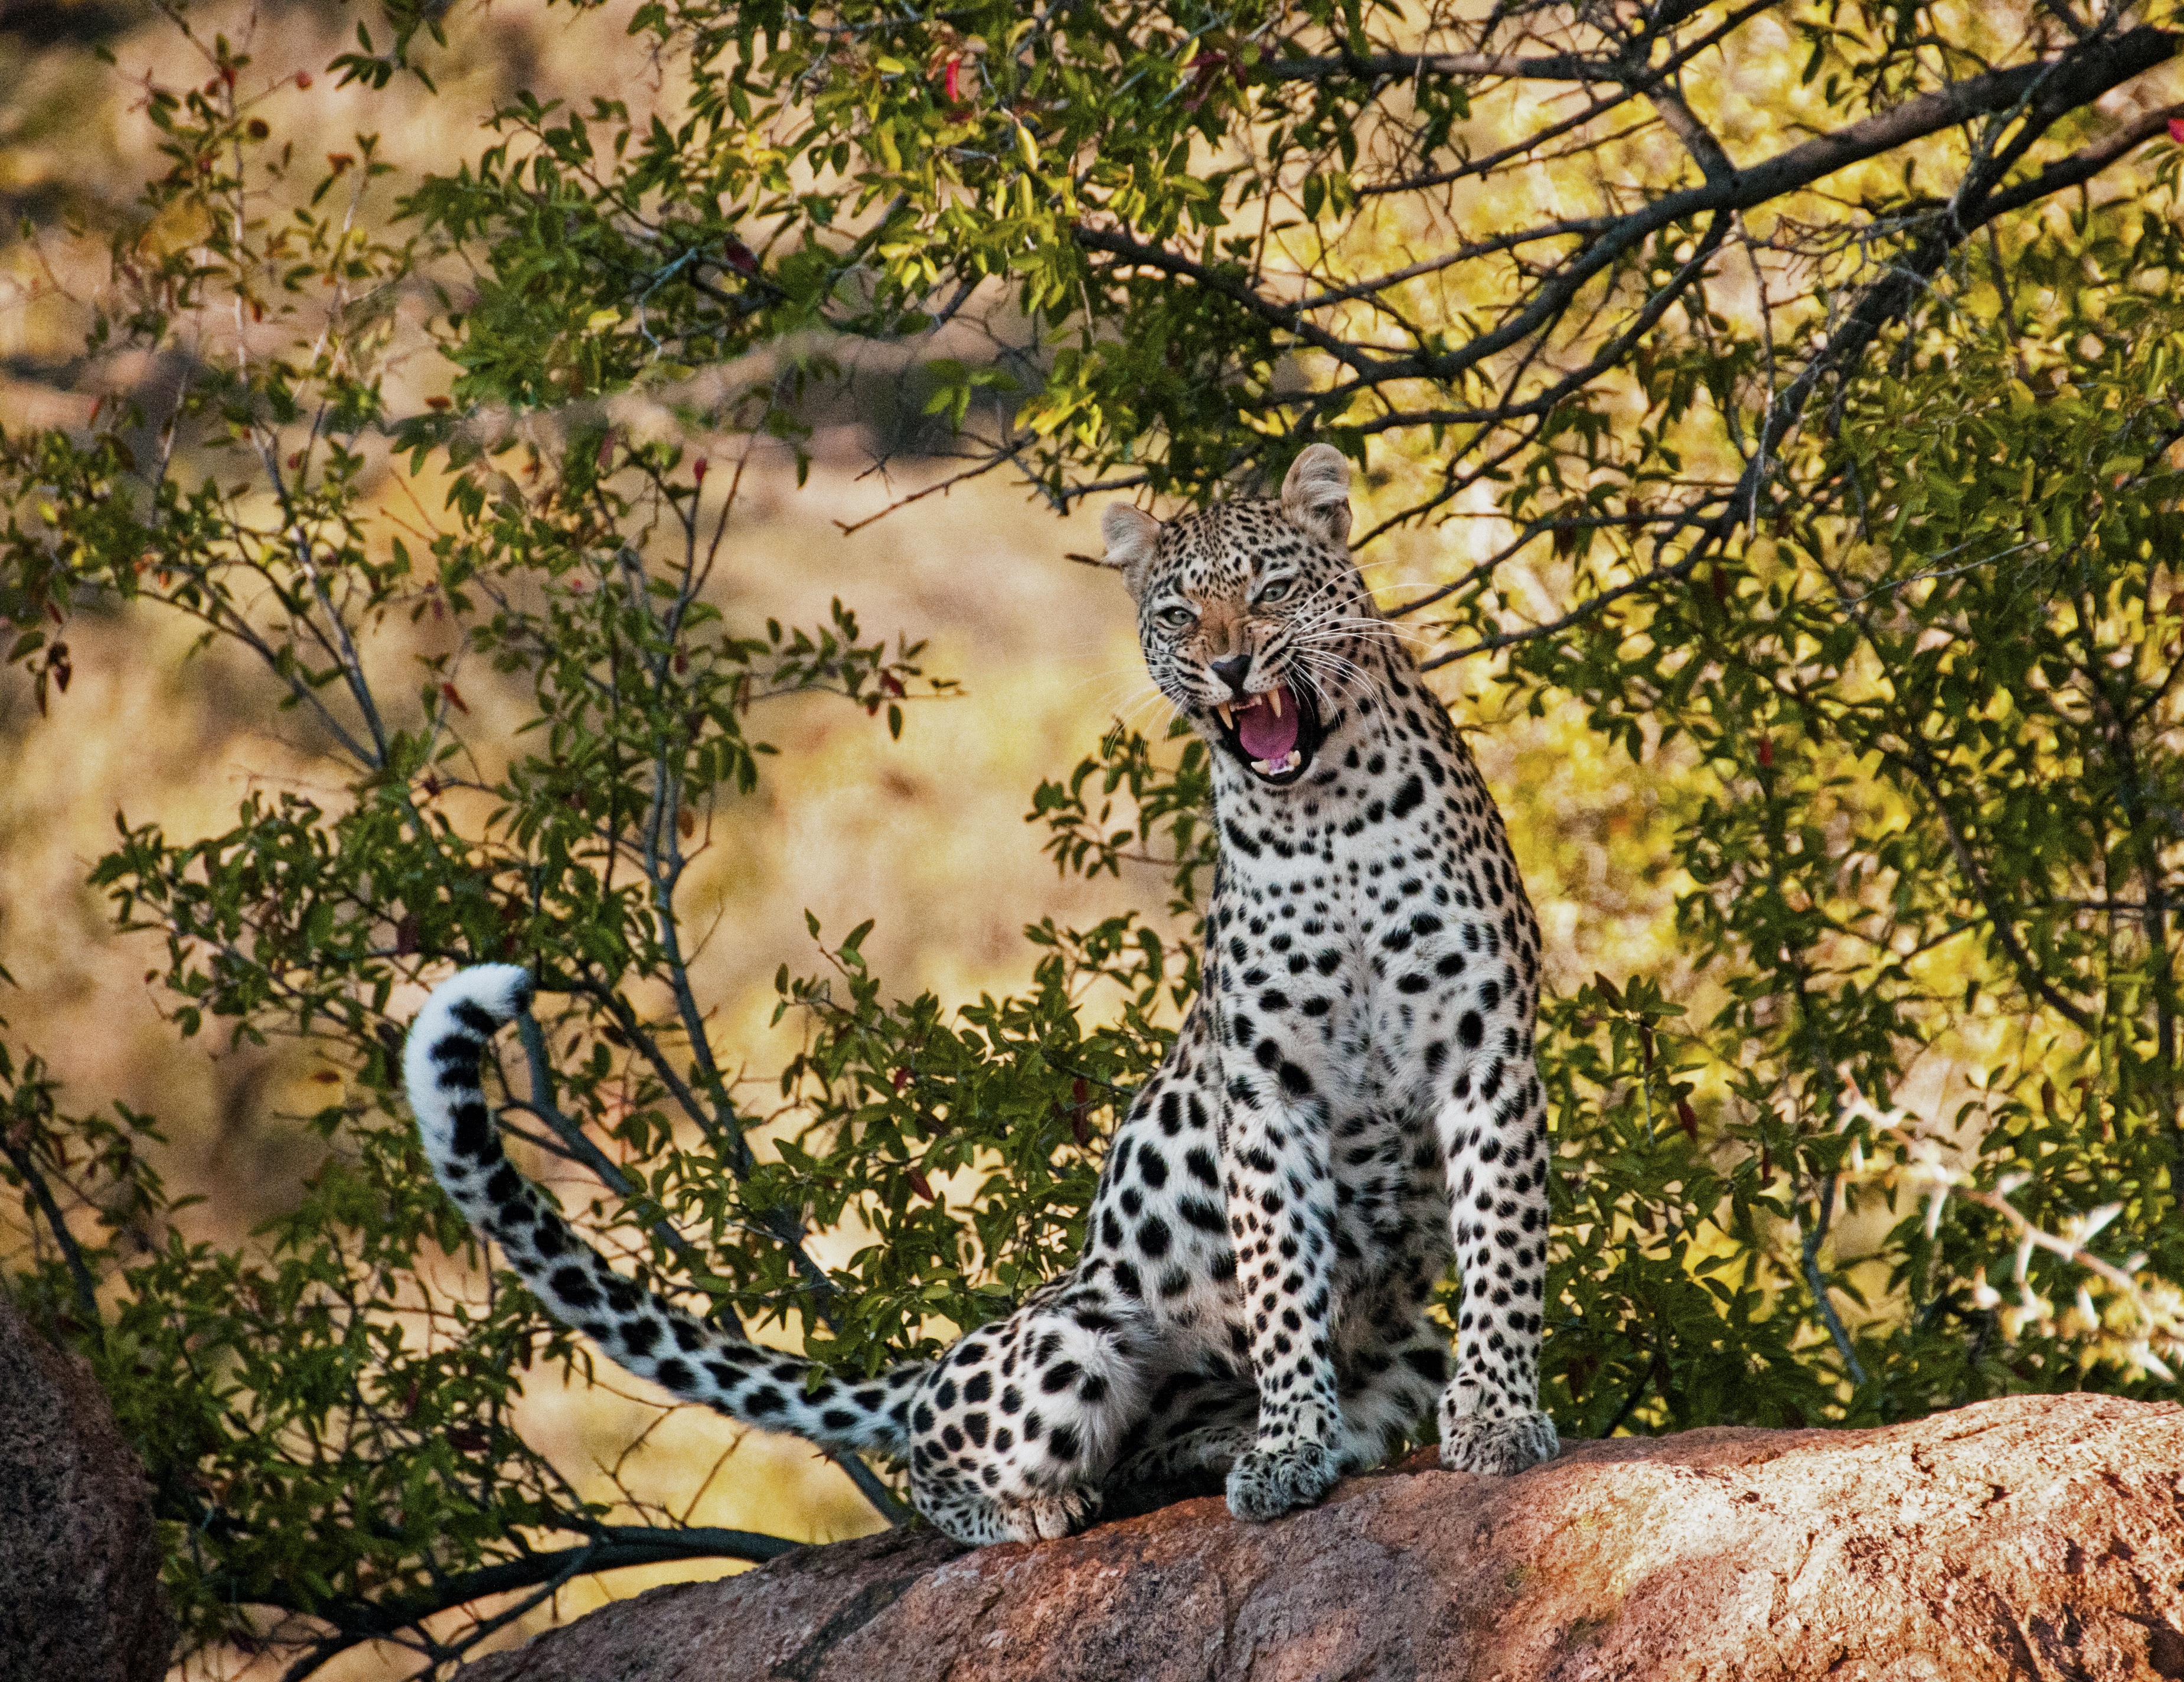
nature, branch, morning, animal, wildlife, wild, zoo, portrait, jungle, cat, africa, park, predator, fauna, leopard, mouth, yawn, outdoors, jaguar, teeth, panthera, carnivore, big cats, cat like mammal